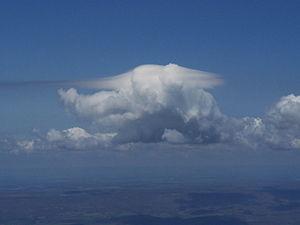
Cumulus avec un pileus au sommet. Photo prise le 2007-04-27 à partir d'un planeur volant dans des ondes orographiques au-dessus des Appalaches en Pensylvanie centrale à proximité de Bedford. Prise de vue vers le sud-ouest avec un vent de nord-ouest. Le vent souffle donc de la droite vers la gauche.
Une onde orographique est une forme d'onde de gravité atmosphérique qui se produit lorsqu'une masse d'air est forcée en altitude par son déplacement au-dessus d'un relief montagneux. Si l'environnement est stable, la masse d'air redescendra du côté aval de l'obstacle et entrera en oscillation autour d'une hauteur égale ou inférieure au sommet de celui-ci. Par contre, si l'air est instable, l'air continuera de s'élever, avec ou sans oscillation. L'onde orographique est aussi connue sous les noms d'« onde de relief » et d'« onde de montagne ».